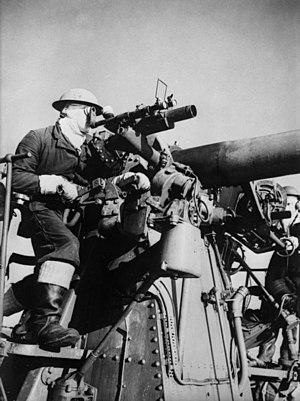
Le tir direct fait référence au lancement d'un projectile directement sur une cible dans la ligne de visée du tireur. L'arme de tir doit avoir un dispositif de visée et une vue dégagée sur la cible, ce qui signifie qu'aucun objet ou unité amie ne doit se trouver entre elle et la cible. Une arme engagée en tir direct s'expose à un retour de feu de la cible.